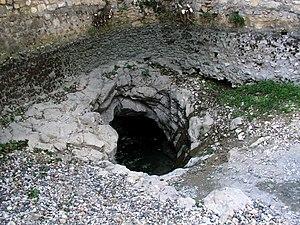
Goul du Pont (Bourg-Saint-Andéol)
La Tourne est un ruisseau du département français de l'Ardèche, en région Auvergne-Rhône-Alpes, affluent droit du Rhône.